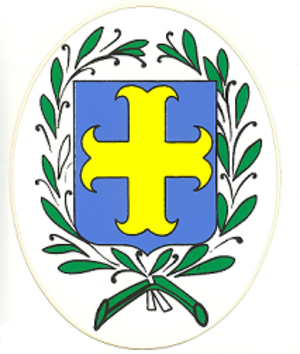
Chaudenay est une commune française située dans le département de Saône-et-Loire en région Bourgogne-Franche-Comté, d'environ un millier d'habitants.